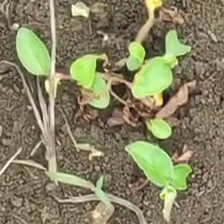
Weed species: Kena_(Commplina_benghalensio)